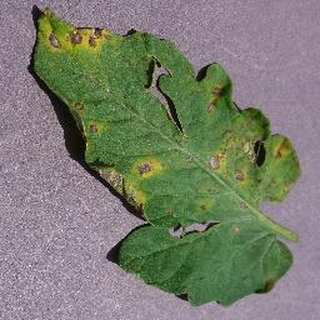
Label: tomato_septoria_leaf_spot